Answer in natural language. Considering the relative positions, is pedestal sink with a wide basin (marked A) to the left or right of colorful landscape painting (marked C)? Choose between the following options: left or right
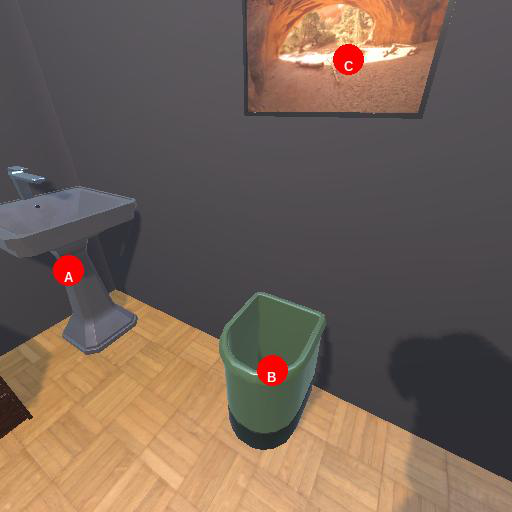
<answer>left</answer>